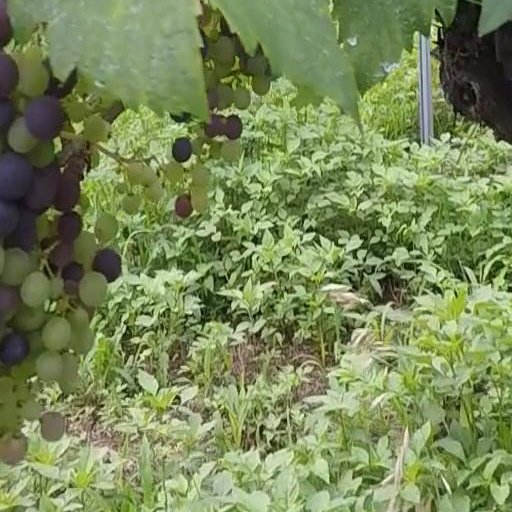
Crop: grape